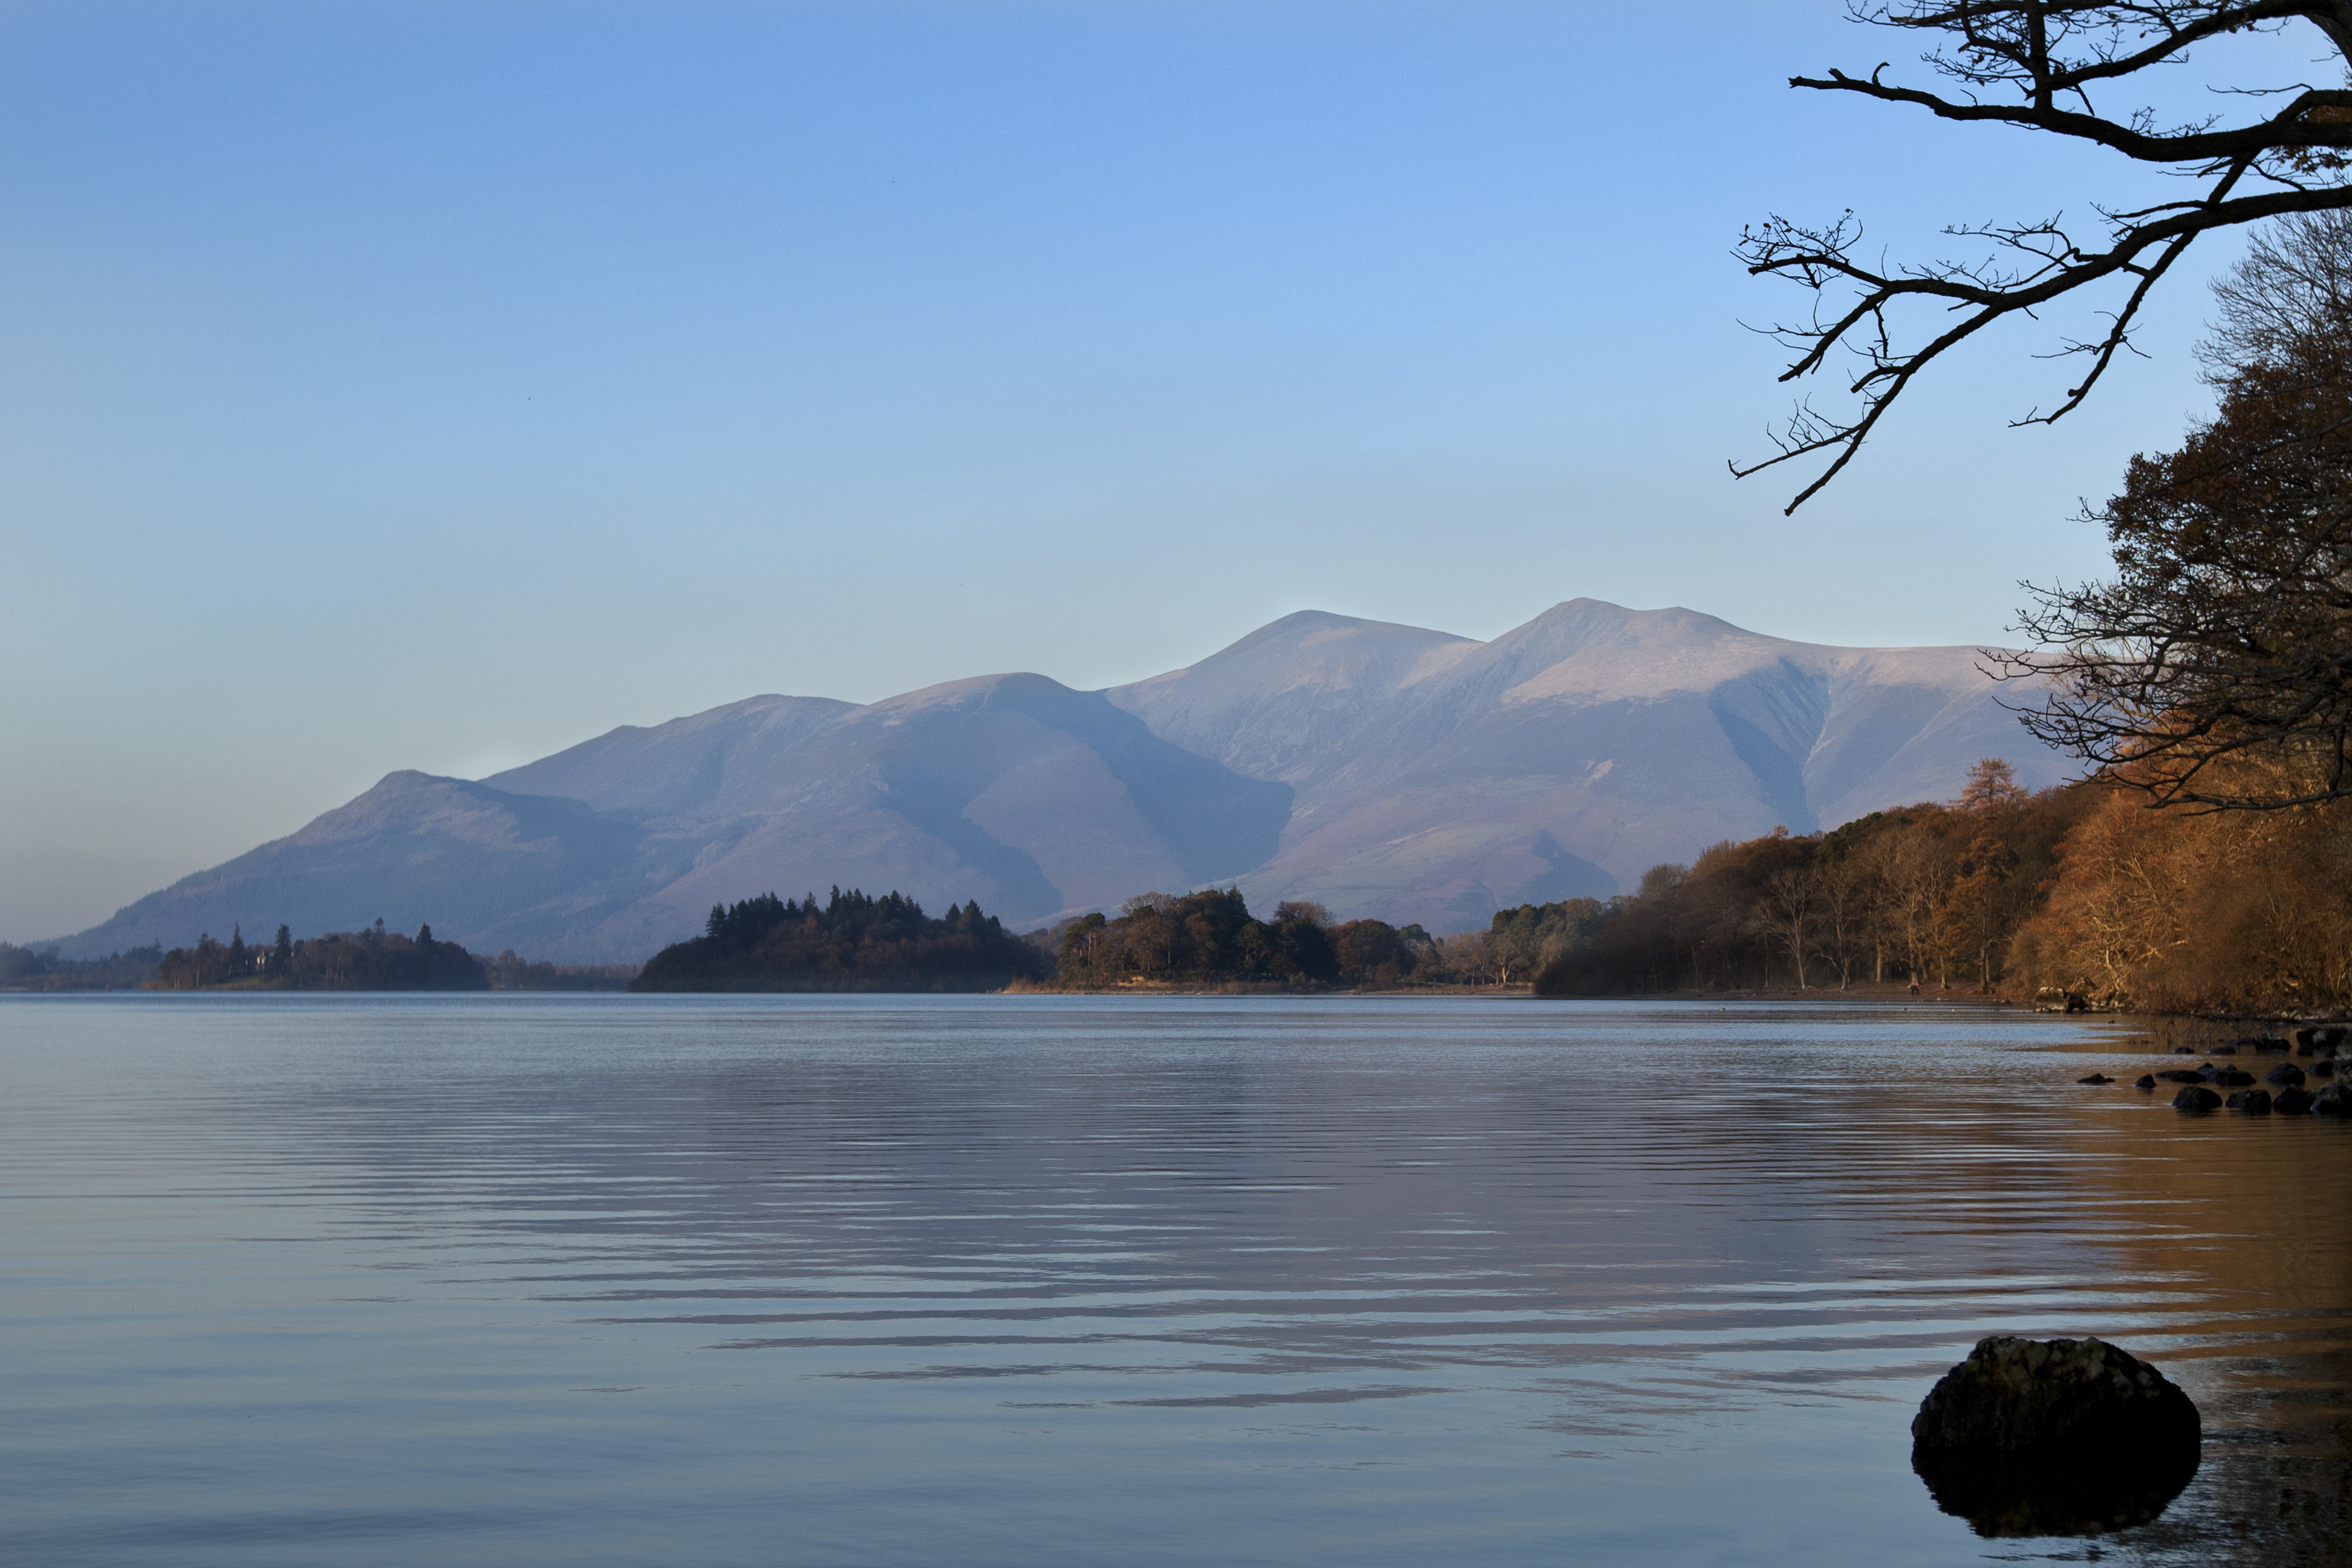
landscape, water, nature, wilderness, mountain, morning, lake, river, mountain range, reflection, reservoir, body of water, cumbria, keswick, loch, borrowdale, skiddaw, landform, lake district, derwent water, atmospheric phenomenon, mountainous landforms